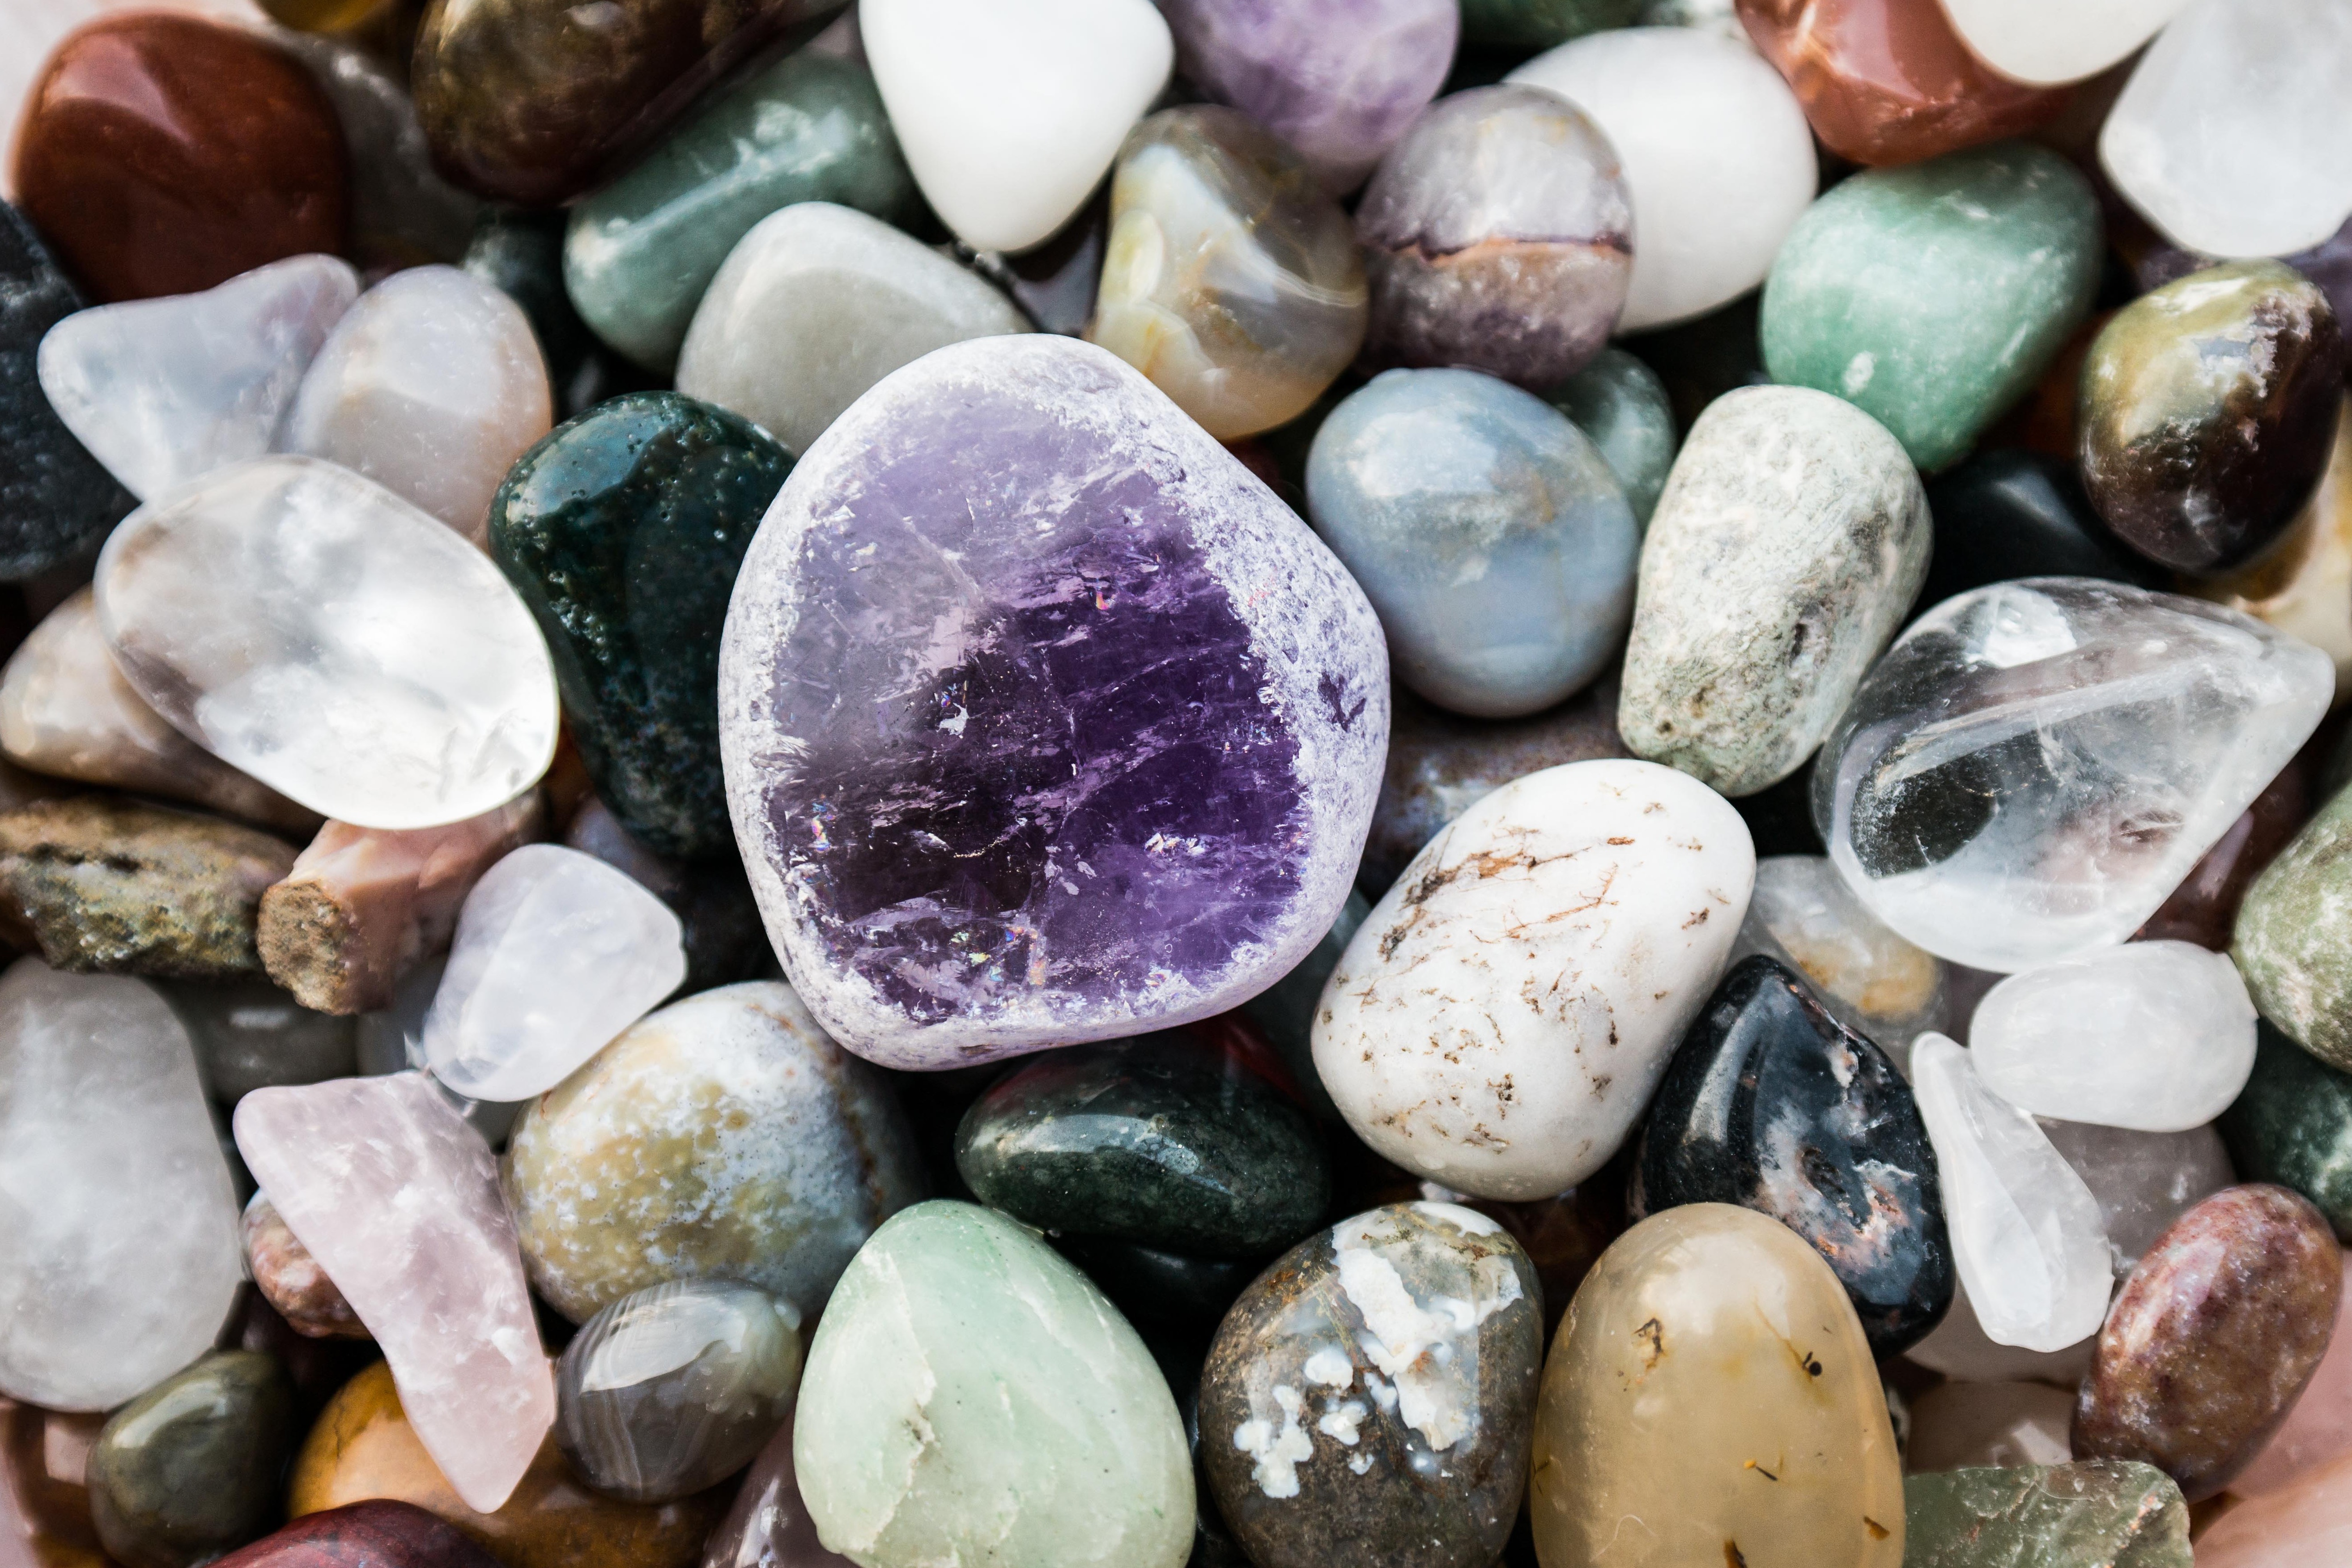
rock, purple, color, pebble, colorful, material, jewellery, background, violet, bright, amethyst, minerals, shimmer, gemstone, mineral, polished, gems, semi precious stones, fashion accessory